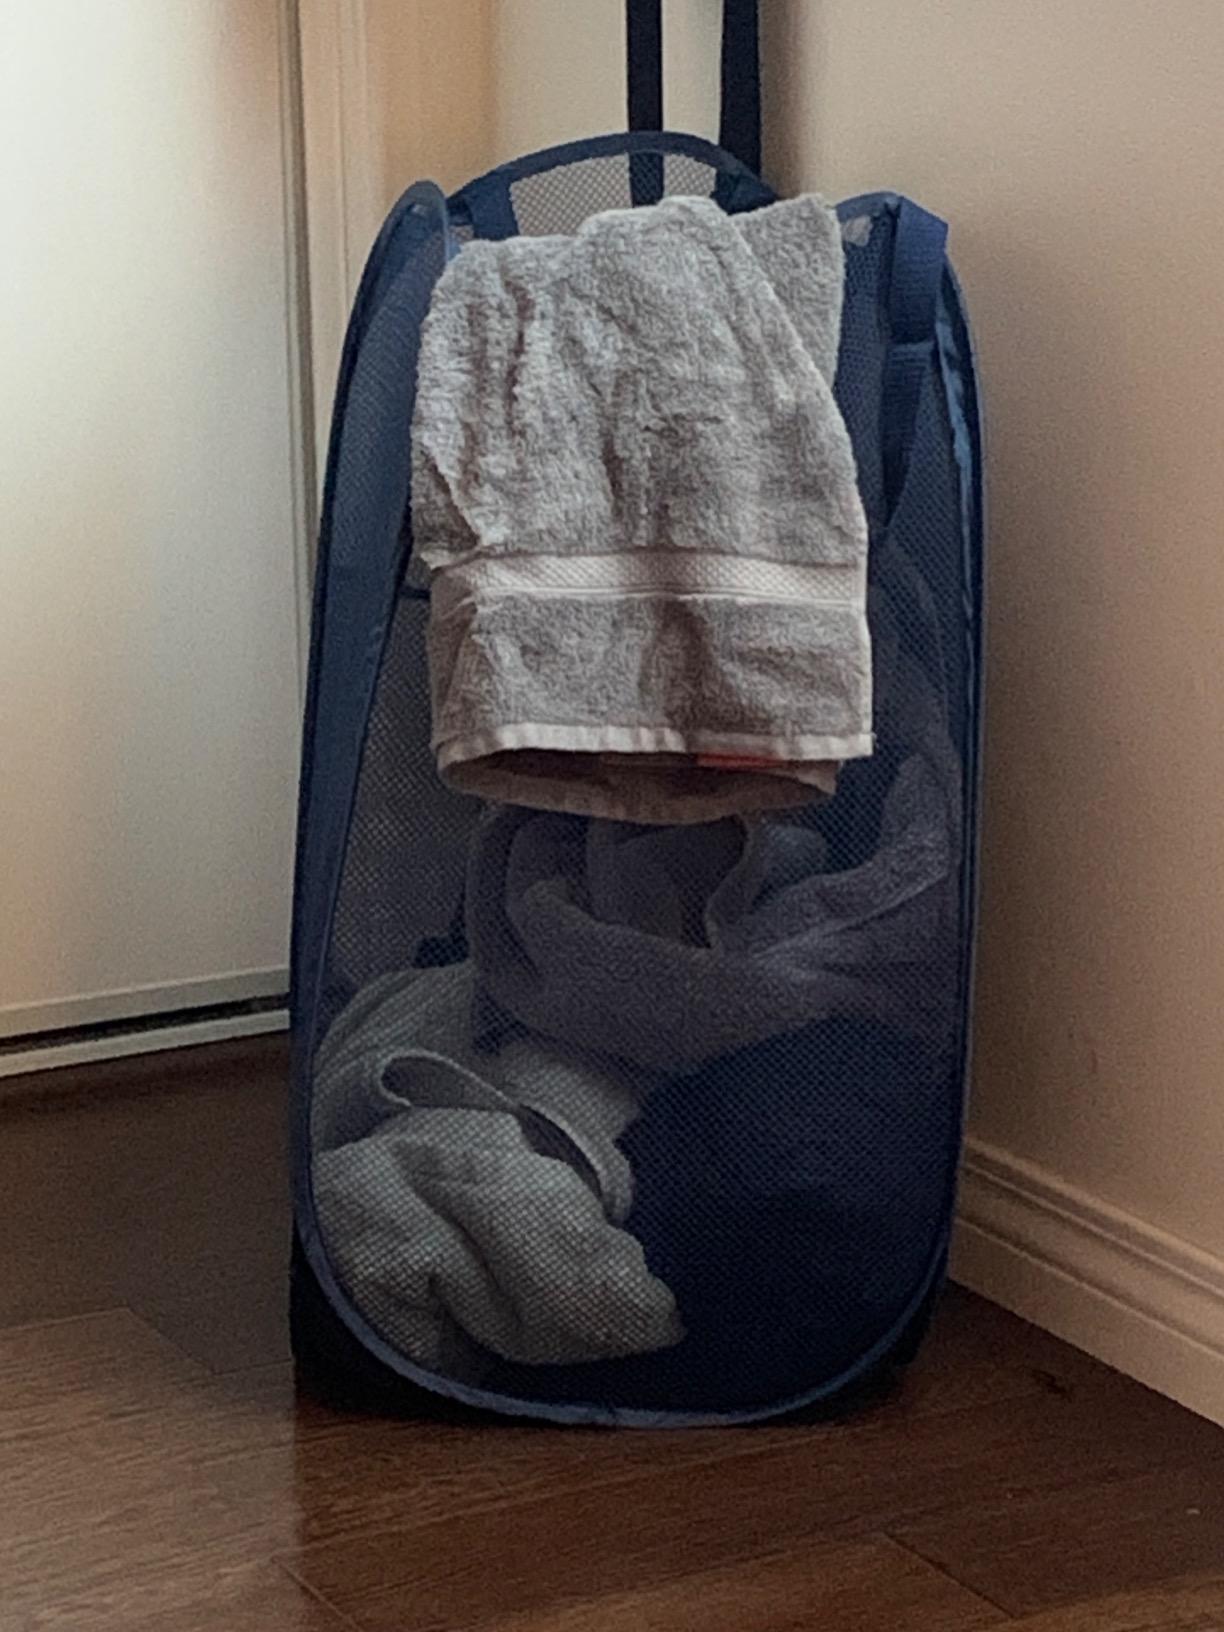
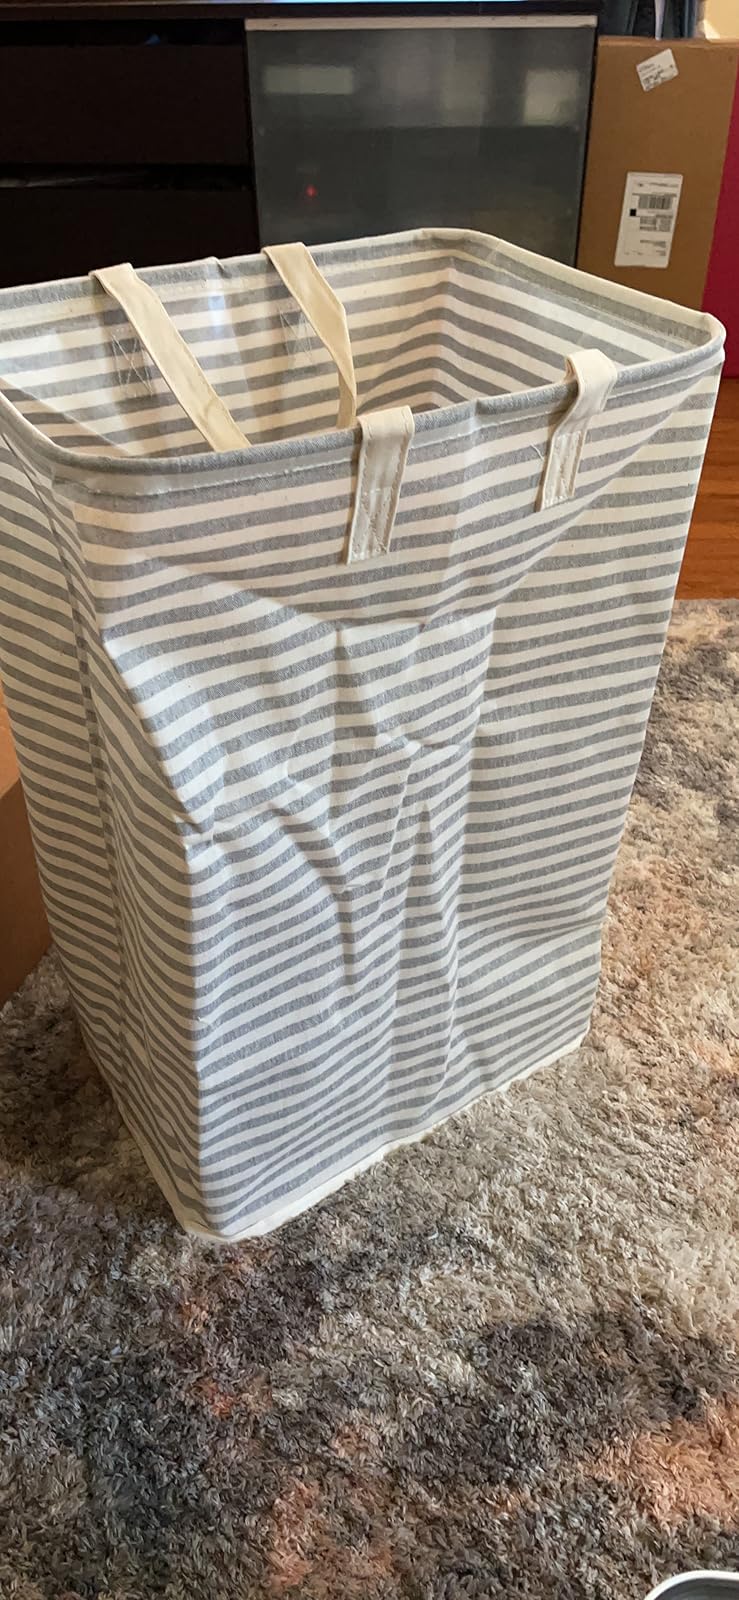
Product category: items_hamper
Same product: no